Alexander Bugge

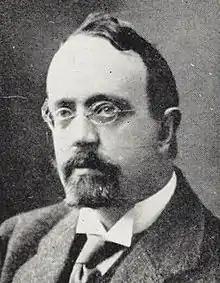

Alexander Bugge (30 December 1870, Christiania – 24 December 1929, Copenhagen) was a Norwegian historian. He was professor at the Royal Frederick University from 1903–1912, and his main fields of interest were culture and society in the Viking Age and the development of trade and cities in Norway during the Middle Ages.